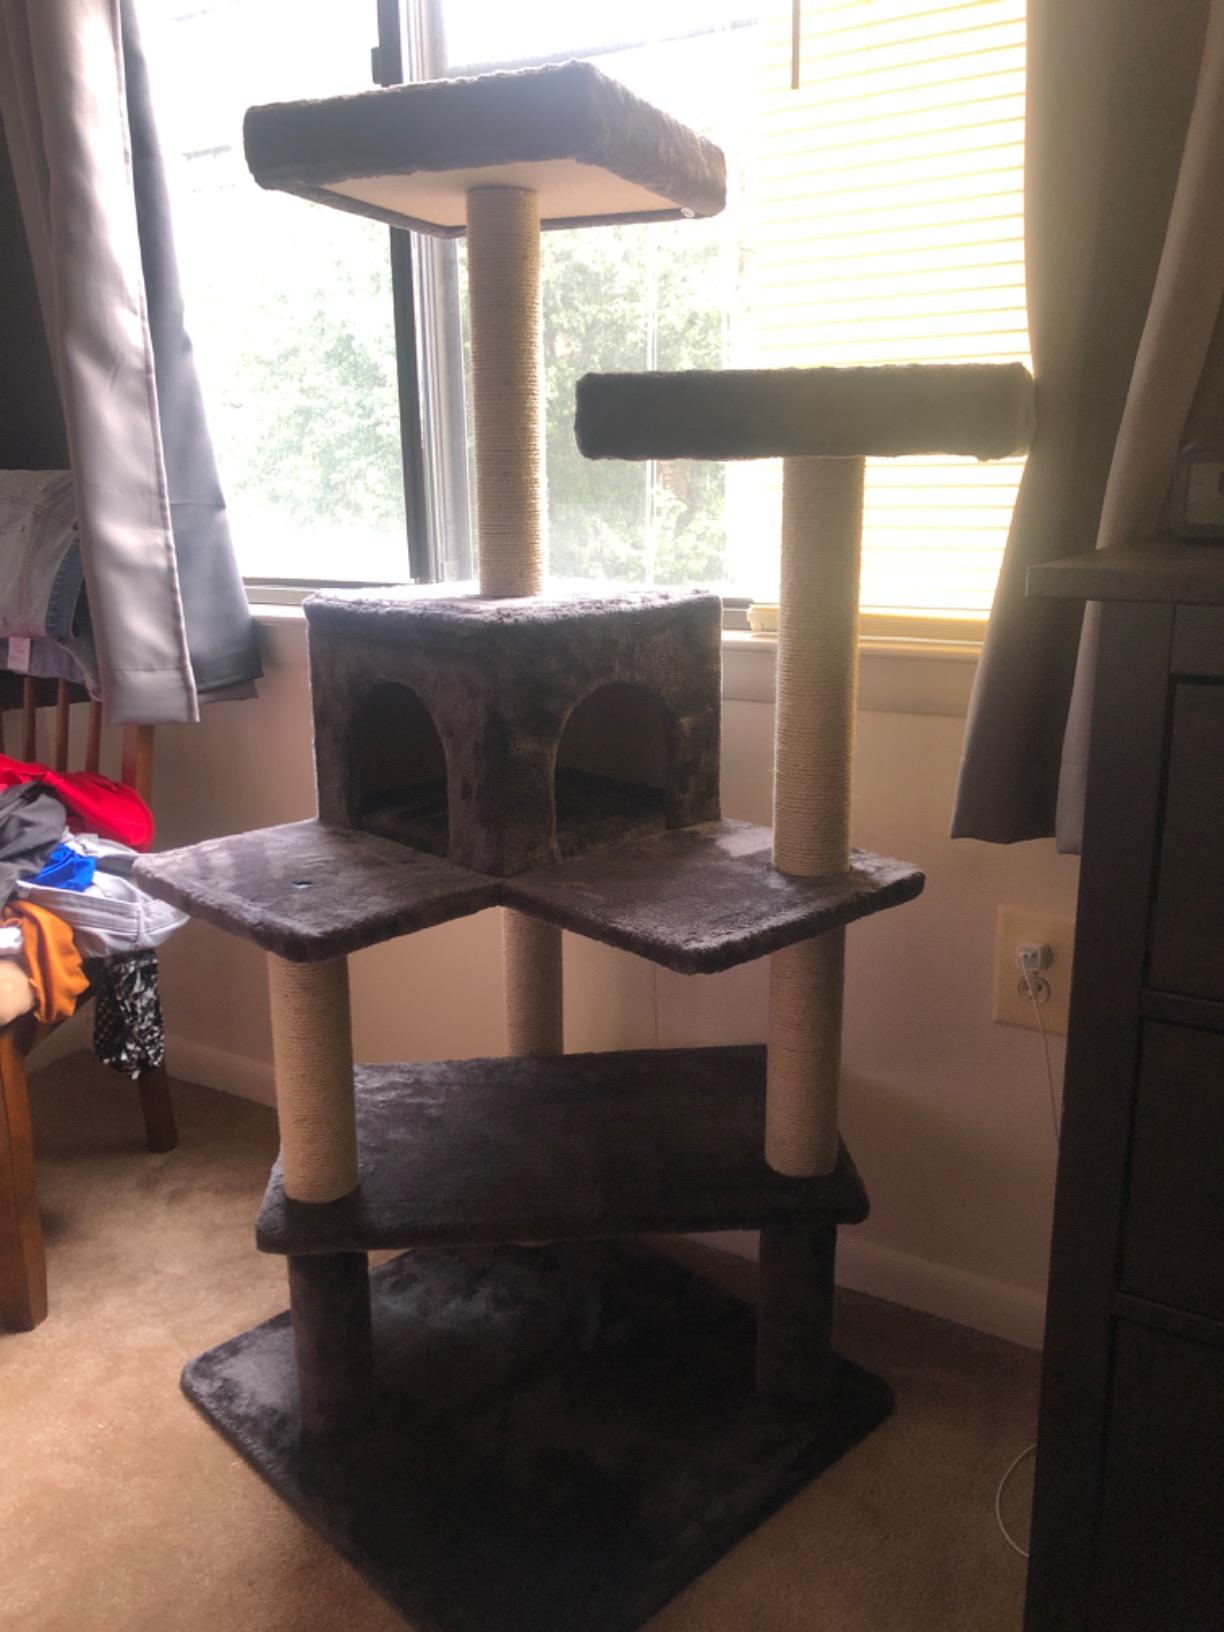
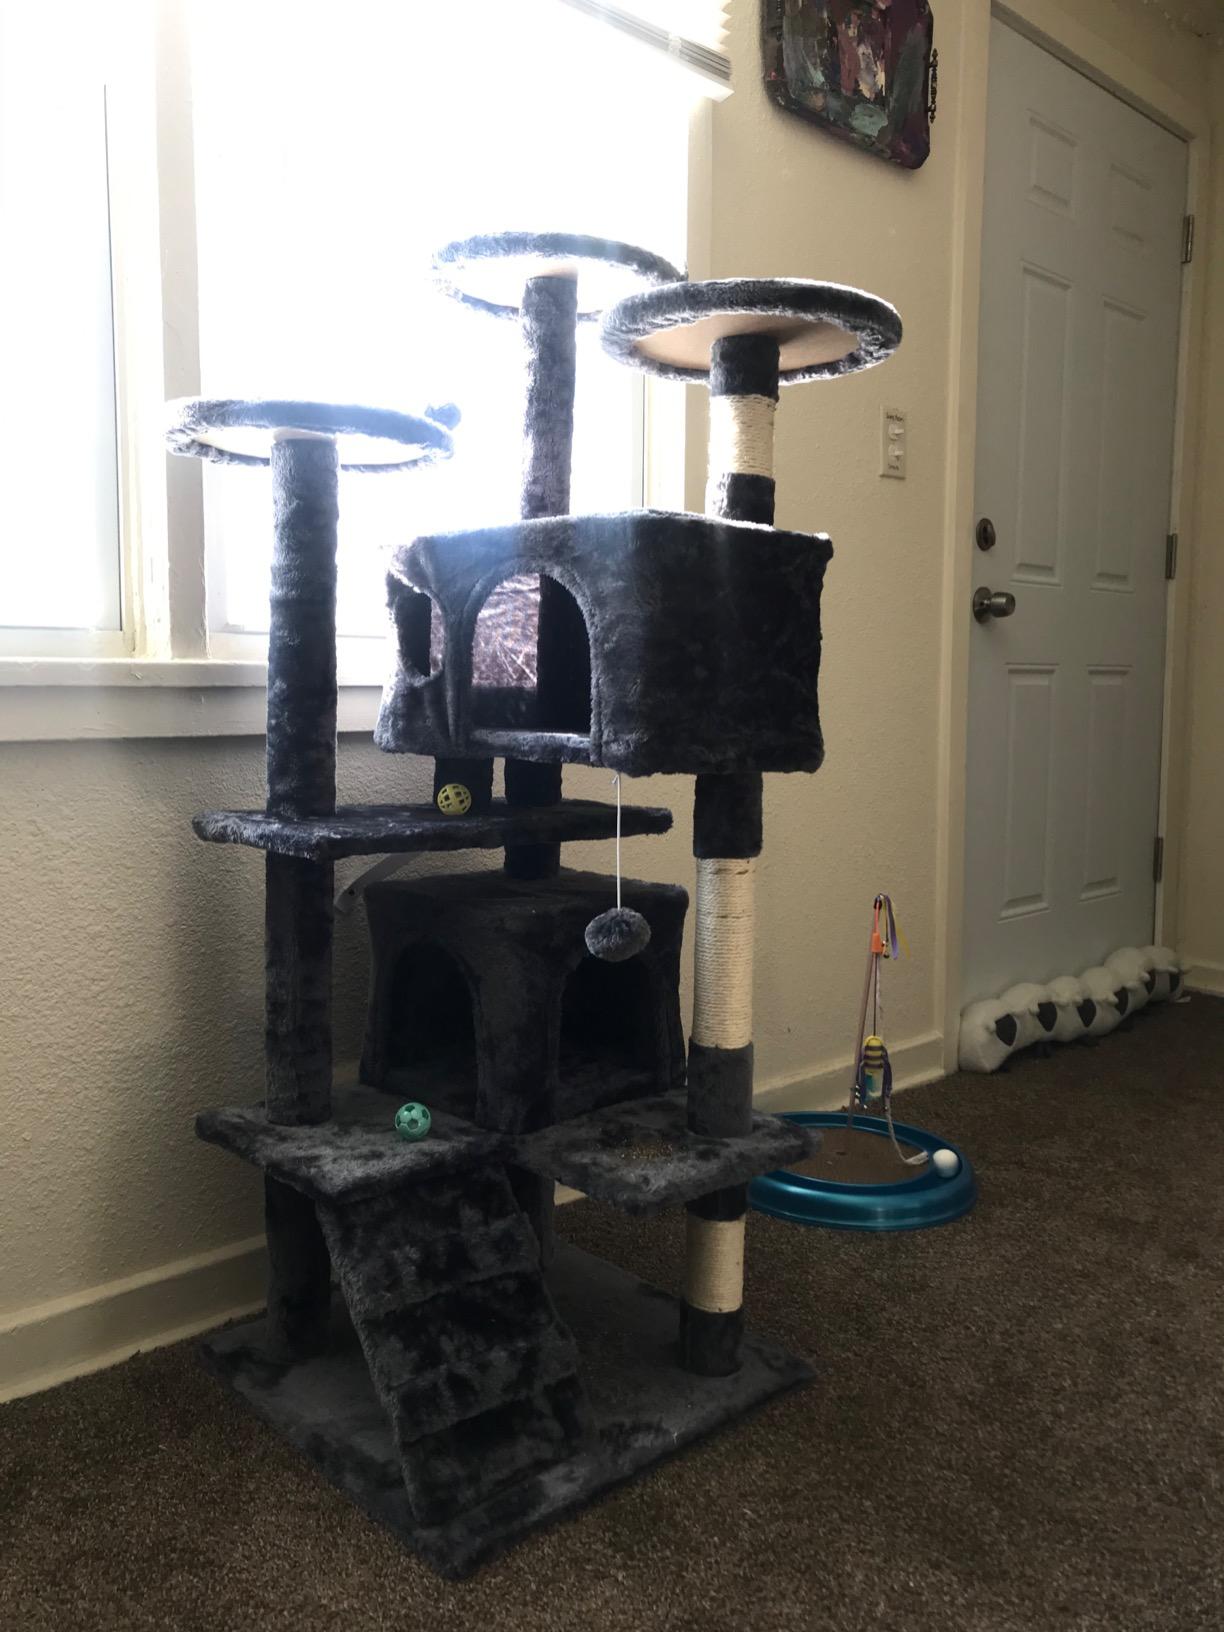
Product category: items_cat tree
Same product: no